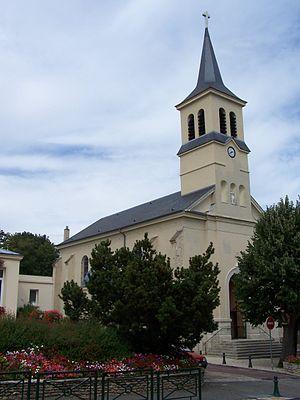
L'église Saint-Nicolas est une église catholique située à La Queue-les-Yvelines, en France.
La Queue-les-Yvelines, ou La Queue-lez-Yvelines, est une commune française située dans le département des Yvelines, en région Île-de-France.